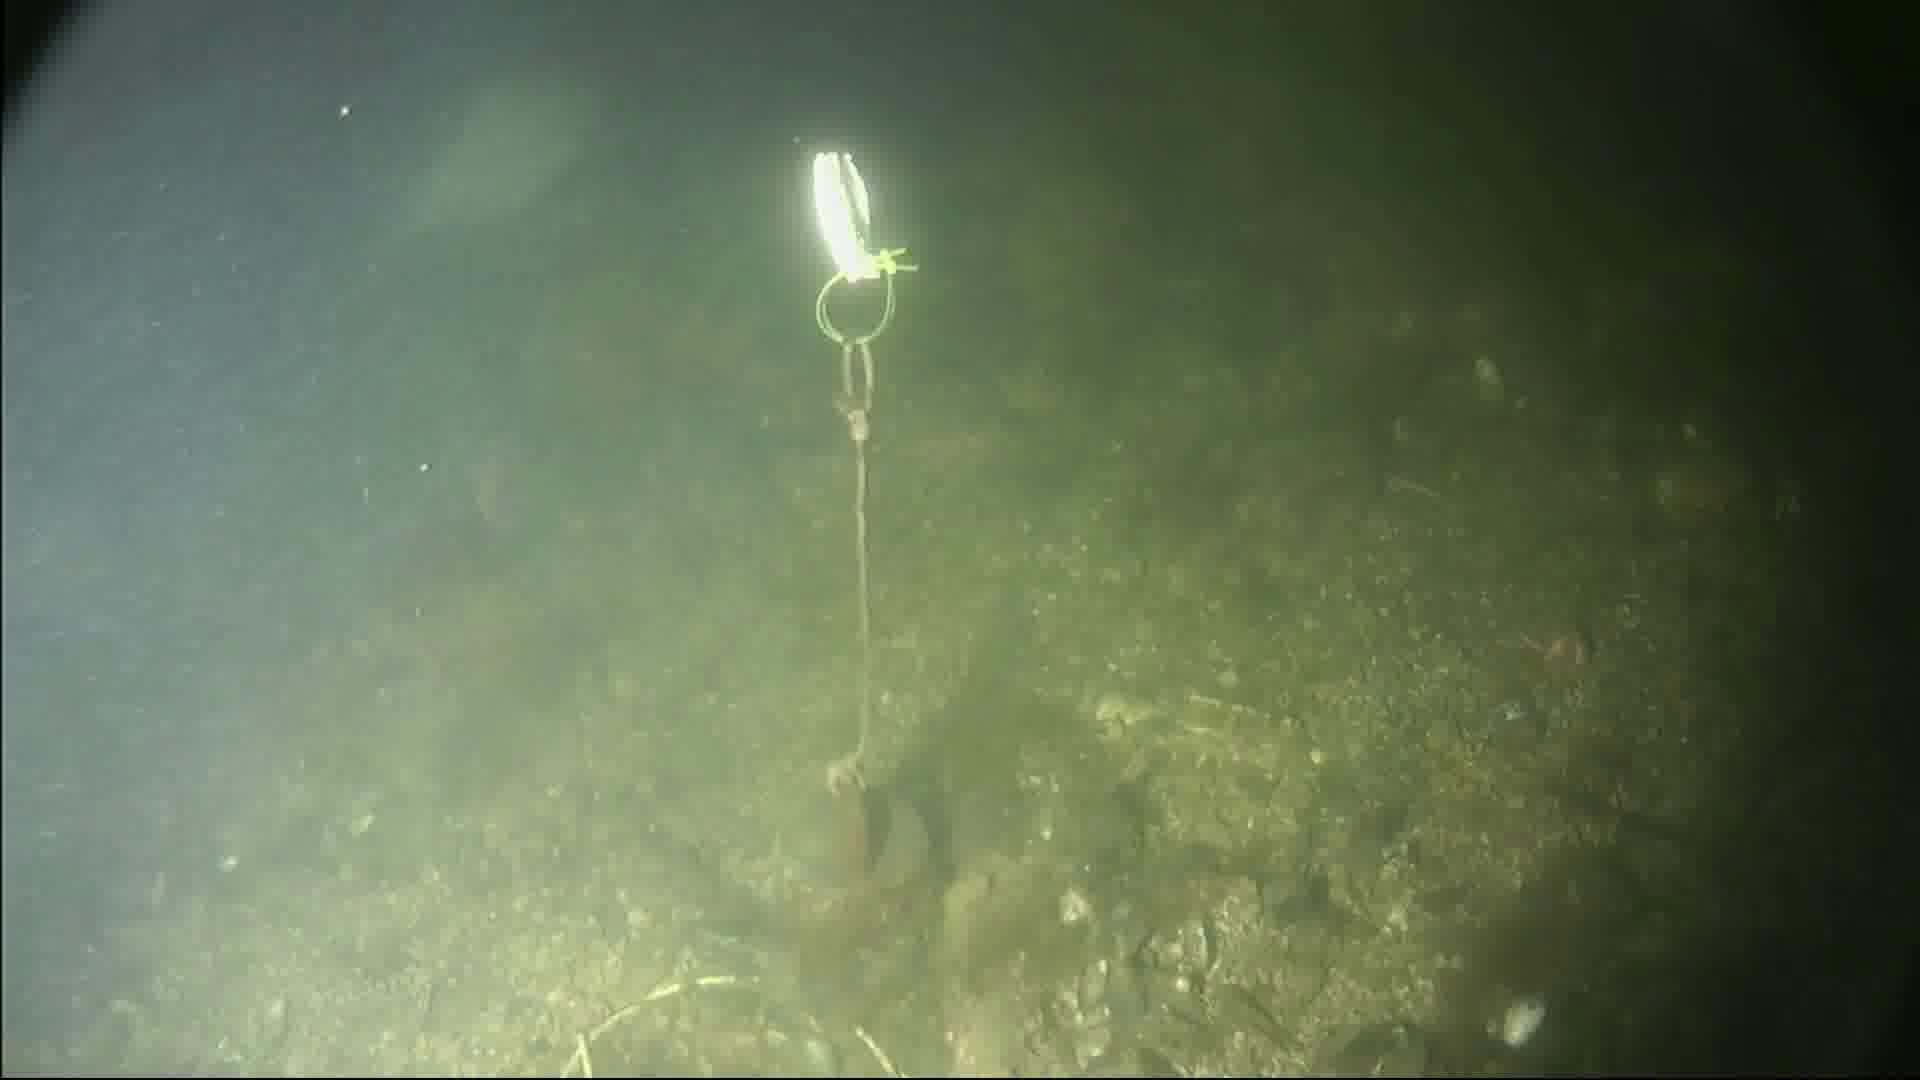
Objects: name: fish